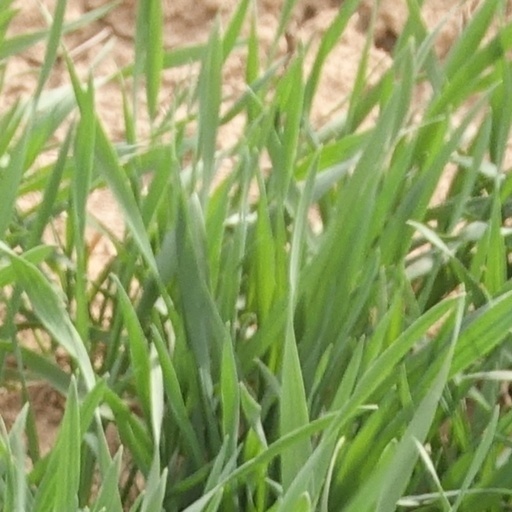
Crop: wheat